Monument

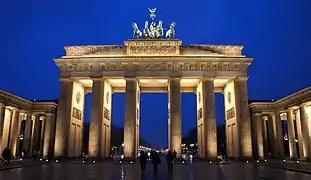
Brandenburg Gate in Berlin, nationalist symbol of Germany and its unity

A monument is a type of structure that was explicitly created to commemorate a person or event, or which has become relevant to a social group as a part of their remembrance of historic times or cultural heritage, due to its artistic, historical, political, technical or architectural importance. Examples of monuments include statues, (war) memorials, historical buildings, archaeological sites, and cultural assets. If there is a public interest in its preservation, a monument can for example be listed as a UNESCO World Heritage Site. The "Palgrave Encyclopedia of Cultural Heritage and Conflict" gives the next definition of monument:Monuments result from social practices of construction or conservation of material artifacts through which the ideology of their promoters is manifested. The concept of the modern monument emerged with the development of capital and the nation-state in the fifteenth century when the ruling classes began to build and conserve what were termed monuments. These practices proliferated significantly in the nineteenth century, creating the ideological frameworks for their conservation as a universal humanist duty. The twentieth century has marked a movement toward some monuments being conceived as cultural heritage in the form of remains to be preserved, and concerning commemorative monuments, there has been a shift toward the abstract counter monument. In both cases, their conflictive nature is explicit in the need for their conservation, given that a fundamental component of state action following the construction or declaration of monuments is litigating vandalism and iconoclasm. However, not all monuments represent the interests of nation-states and the ruling classes; their forms are also employed beyond Western borders and by social movements as part of subversive practices which use monuments as a means of expression, where forms previously exclusive to European elites are used by new social groups or for generating anti-monumental artifacts that directly challenge the state and the ruling classes. In conflicts, therefore, it is not so much the monument which is relevant but rather what happens to the communities that participate in its construction or destruction and their instigation of forms of social interaction.